Waverley Reservoirs

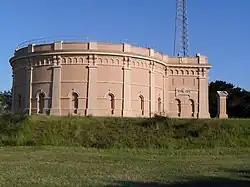
One of the four reservoirs, located adjacent to Paul Street, Waverley

The Waverley Reservoirs are four reservoirs, of which two are heritage-listed, located at Paul Street, Bondi Junction, New South Wales, Australia. They were designed and built by the Public Works Department. The property is owned by Sydney Water.